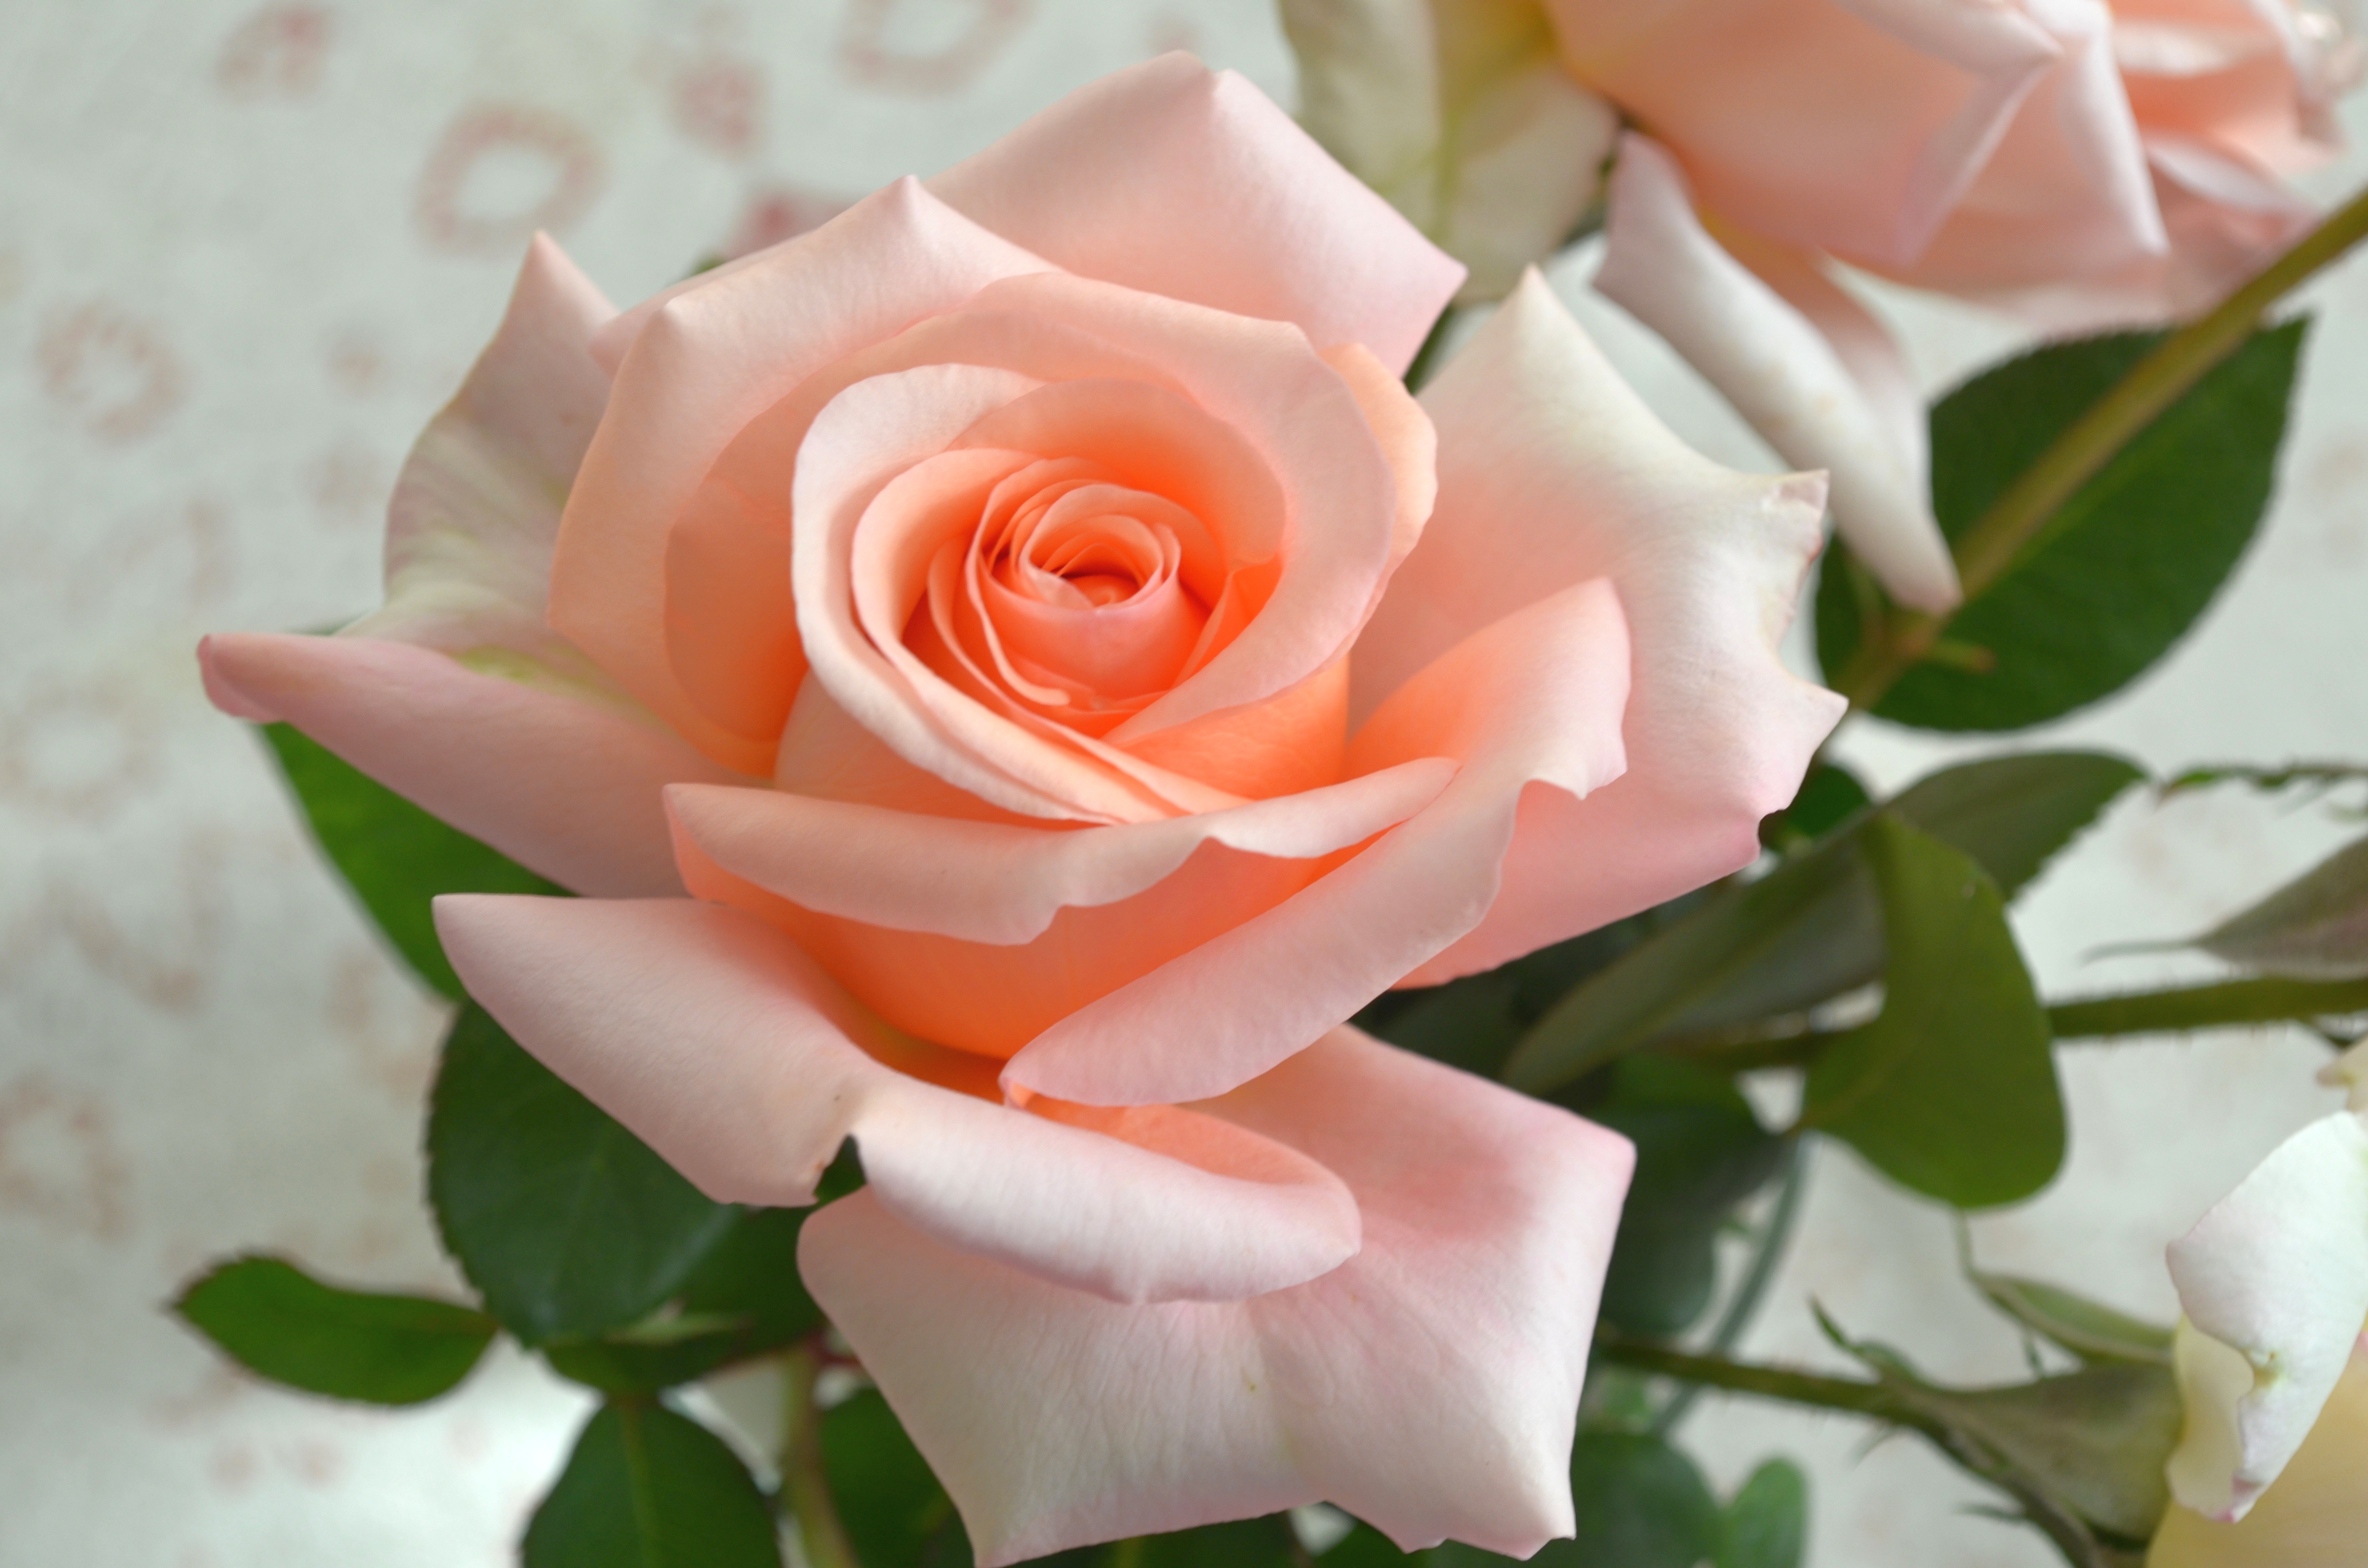
nature, blossom, plant, flower, petal, bloom, floral, love, rose, decoration, spring, fresh, romance, romantic, botany, garden, pink, flora, single, decorative, beauty, floribunda, flowering plant, garden roses, rose family, land plant, rosa centifolia, rose order